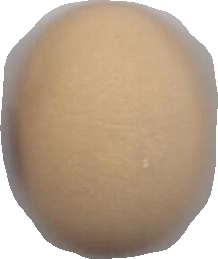
Variety: Anjasmoro